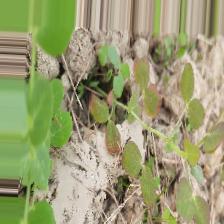
Label: Lentil Rust